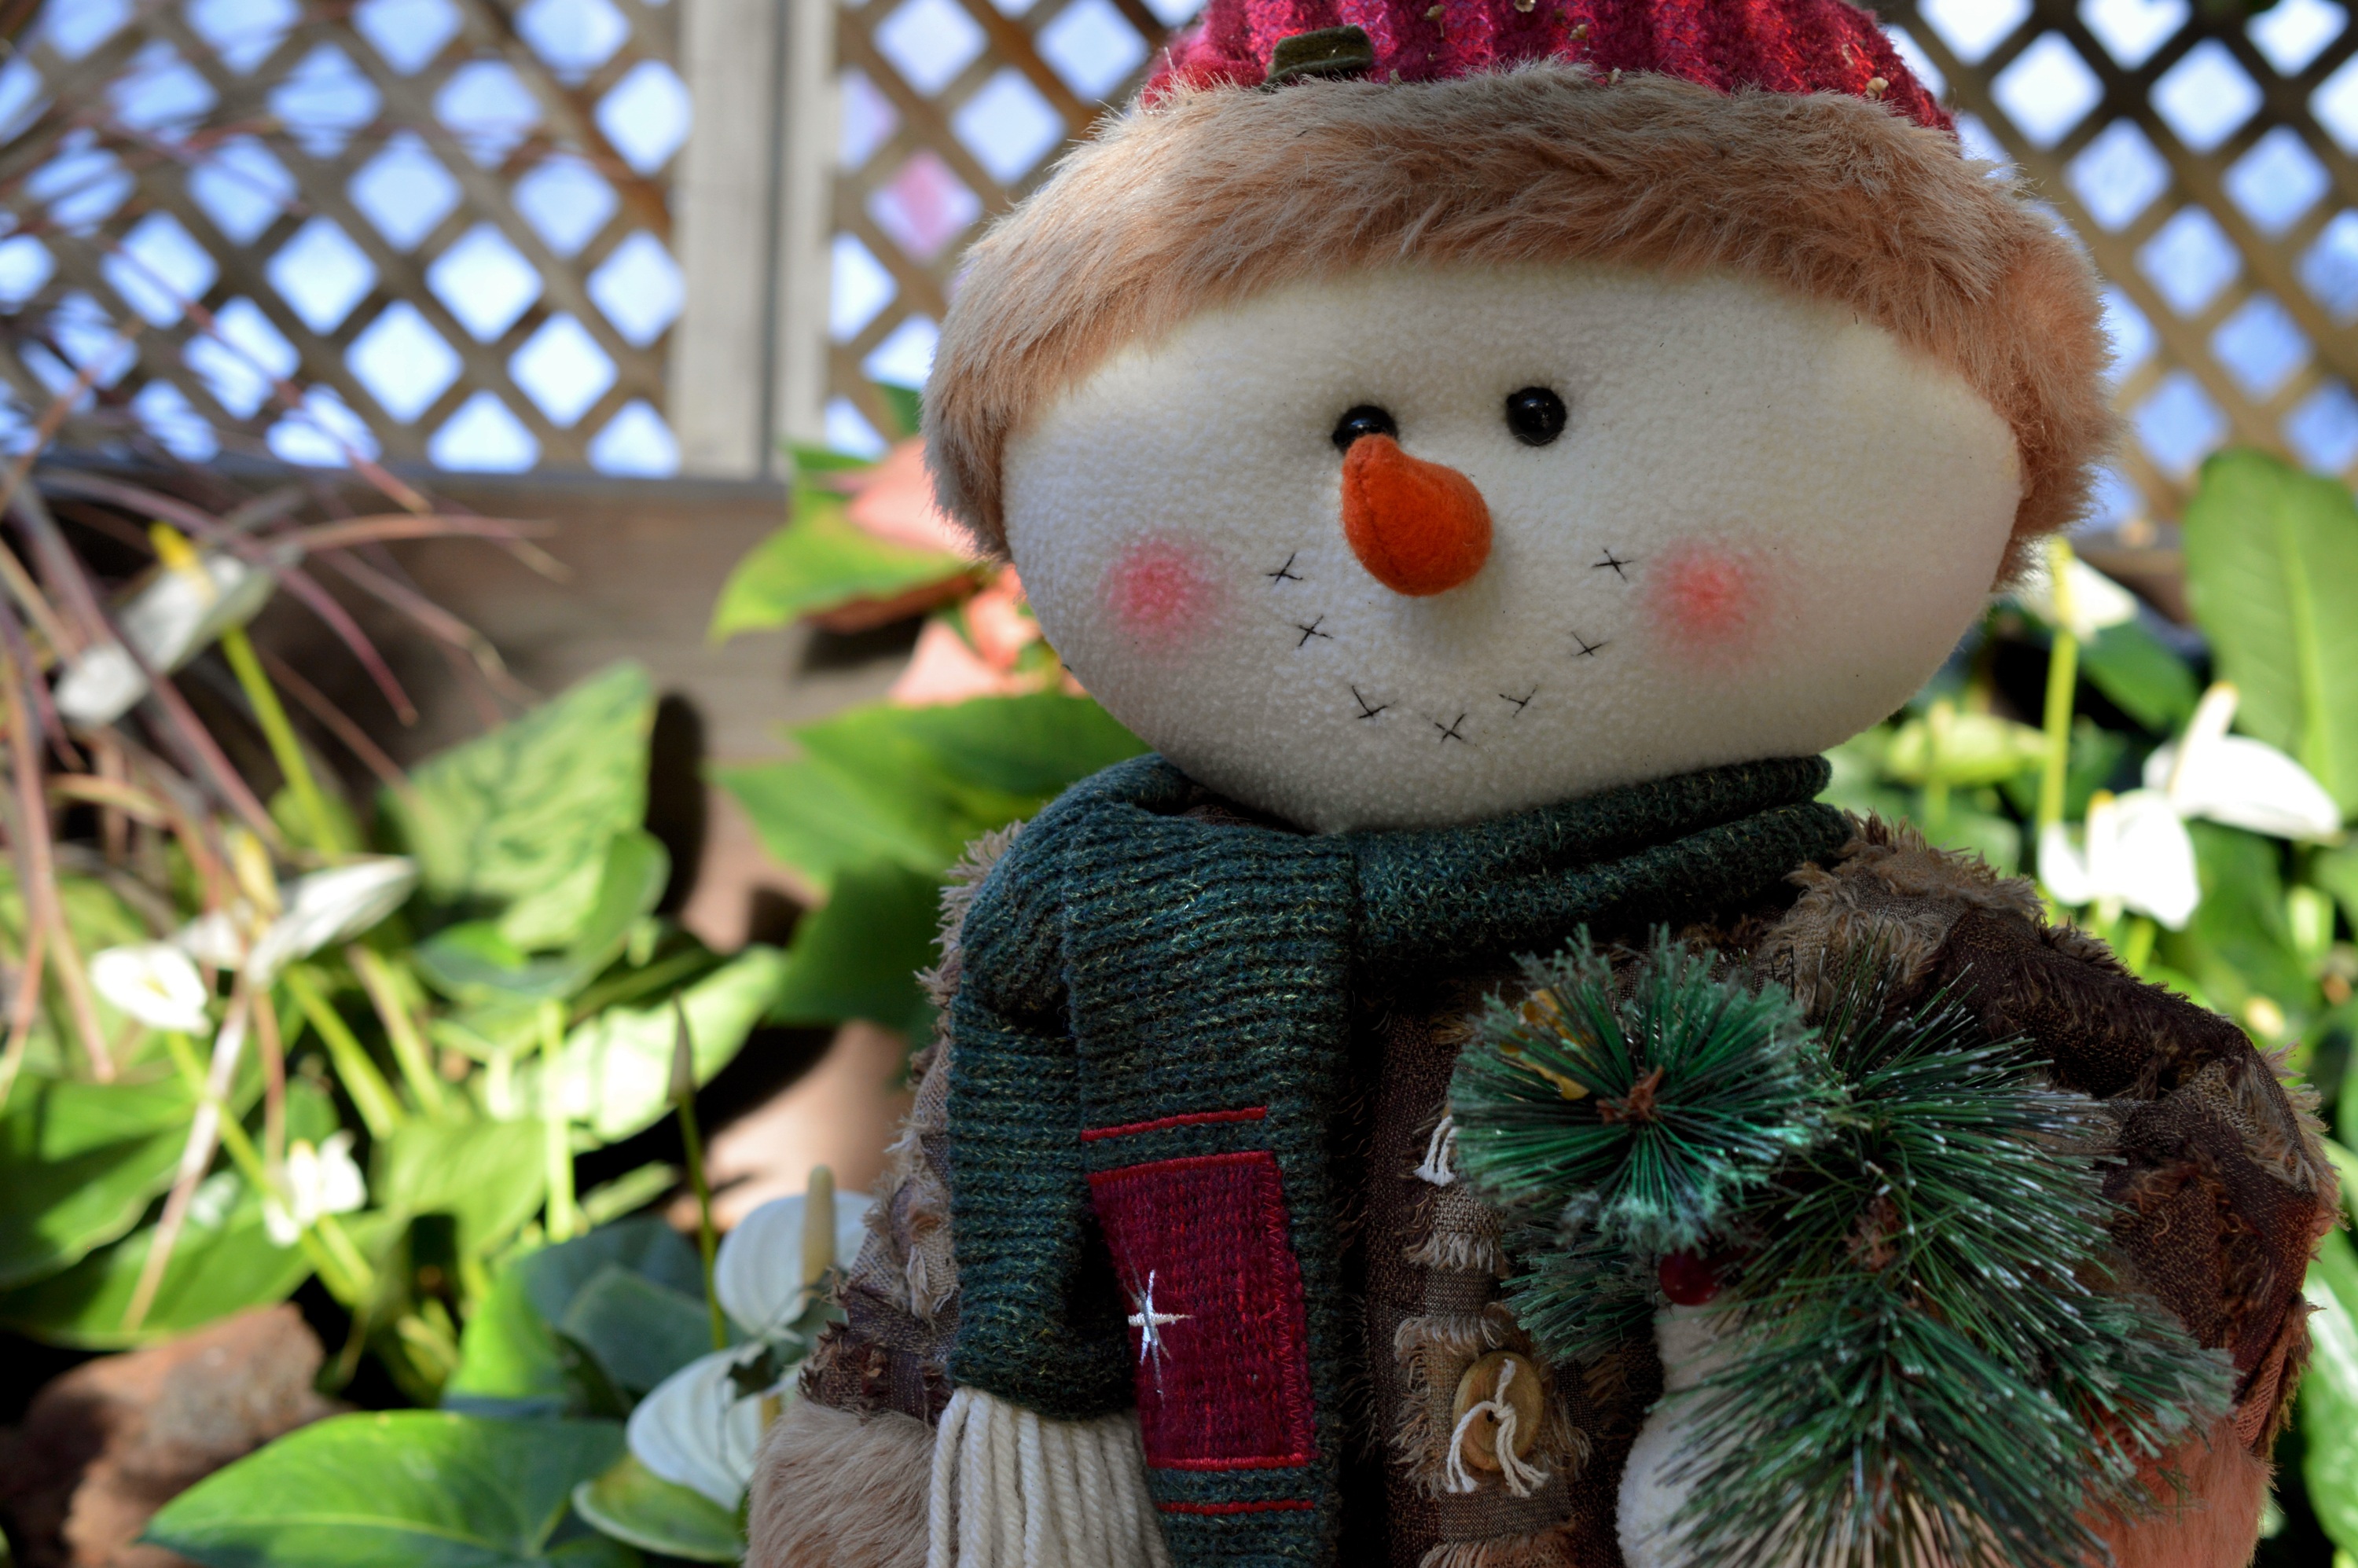
winter, flower, celebration, decoration, holiday, child, christmas, toy, textile, doll, decorative, snowman, seasonal, december, xmas, merry, stuffed toy